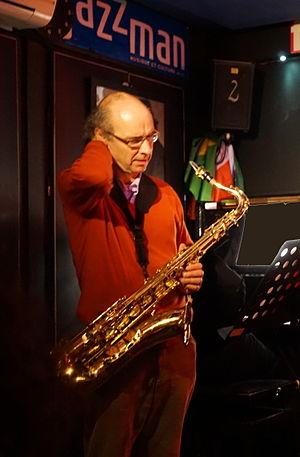
François Cotinaud (2015)
François Cotinaud, né en 1956, est un saxophoniste, clarinettiste, soundpainter et compositeur français.